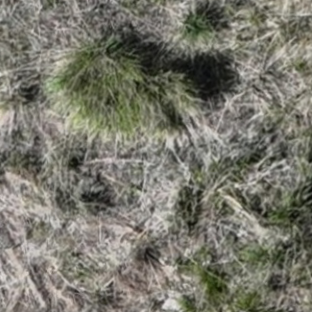
Month: may